Analogous colors

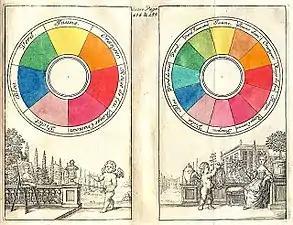
Analogous color differ depending on the color wheel used. For example, by some definitions, it would be impossible to use Goethe's color wheel for analogous colors, because they do not share a common color, such as blue-green. If you wanted to use the analogous colors blue, blue-green, and green with Boutet's color wheel on the left, you wouldn't be able to.

In color theory, analogous colors are groups of colors that are next to each other on the color wheel. Red, orange, and red-orange are examples.